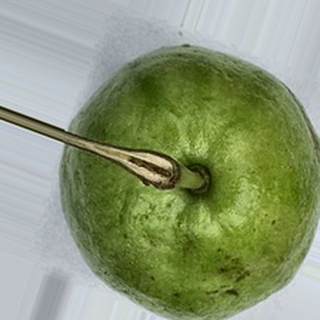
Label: healthy_guava